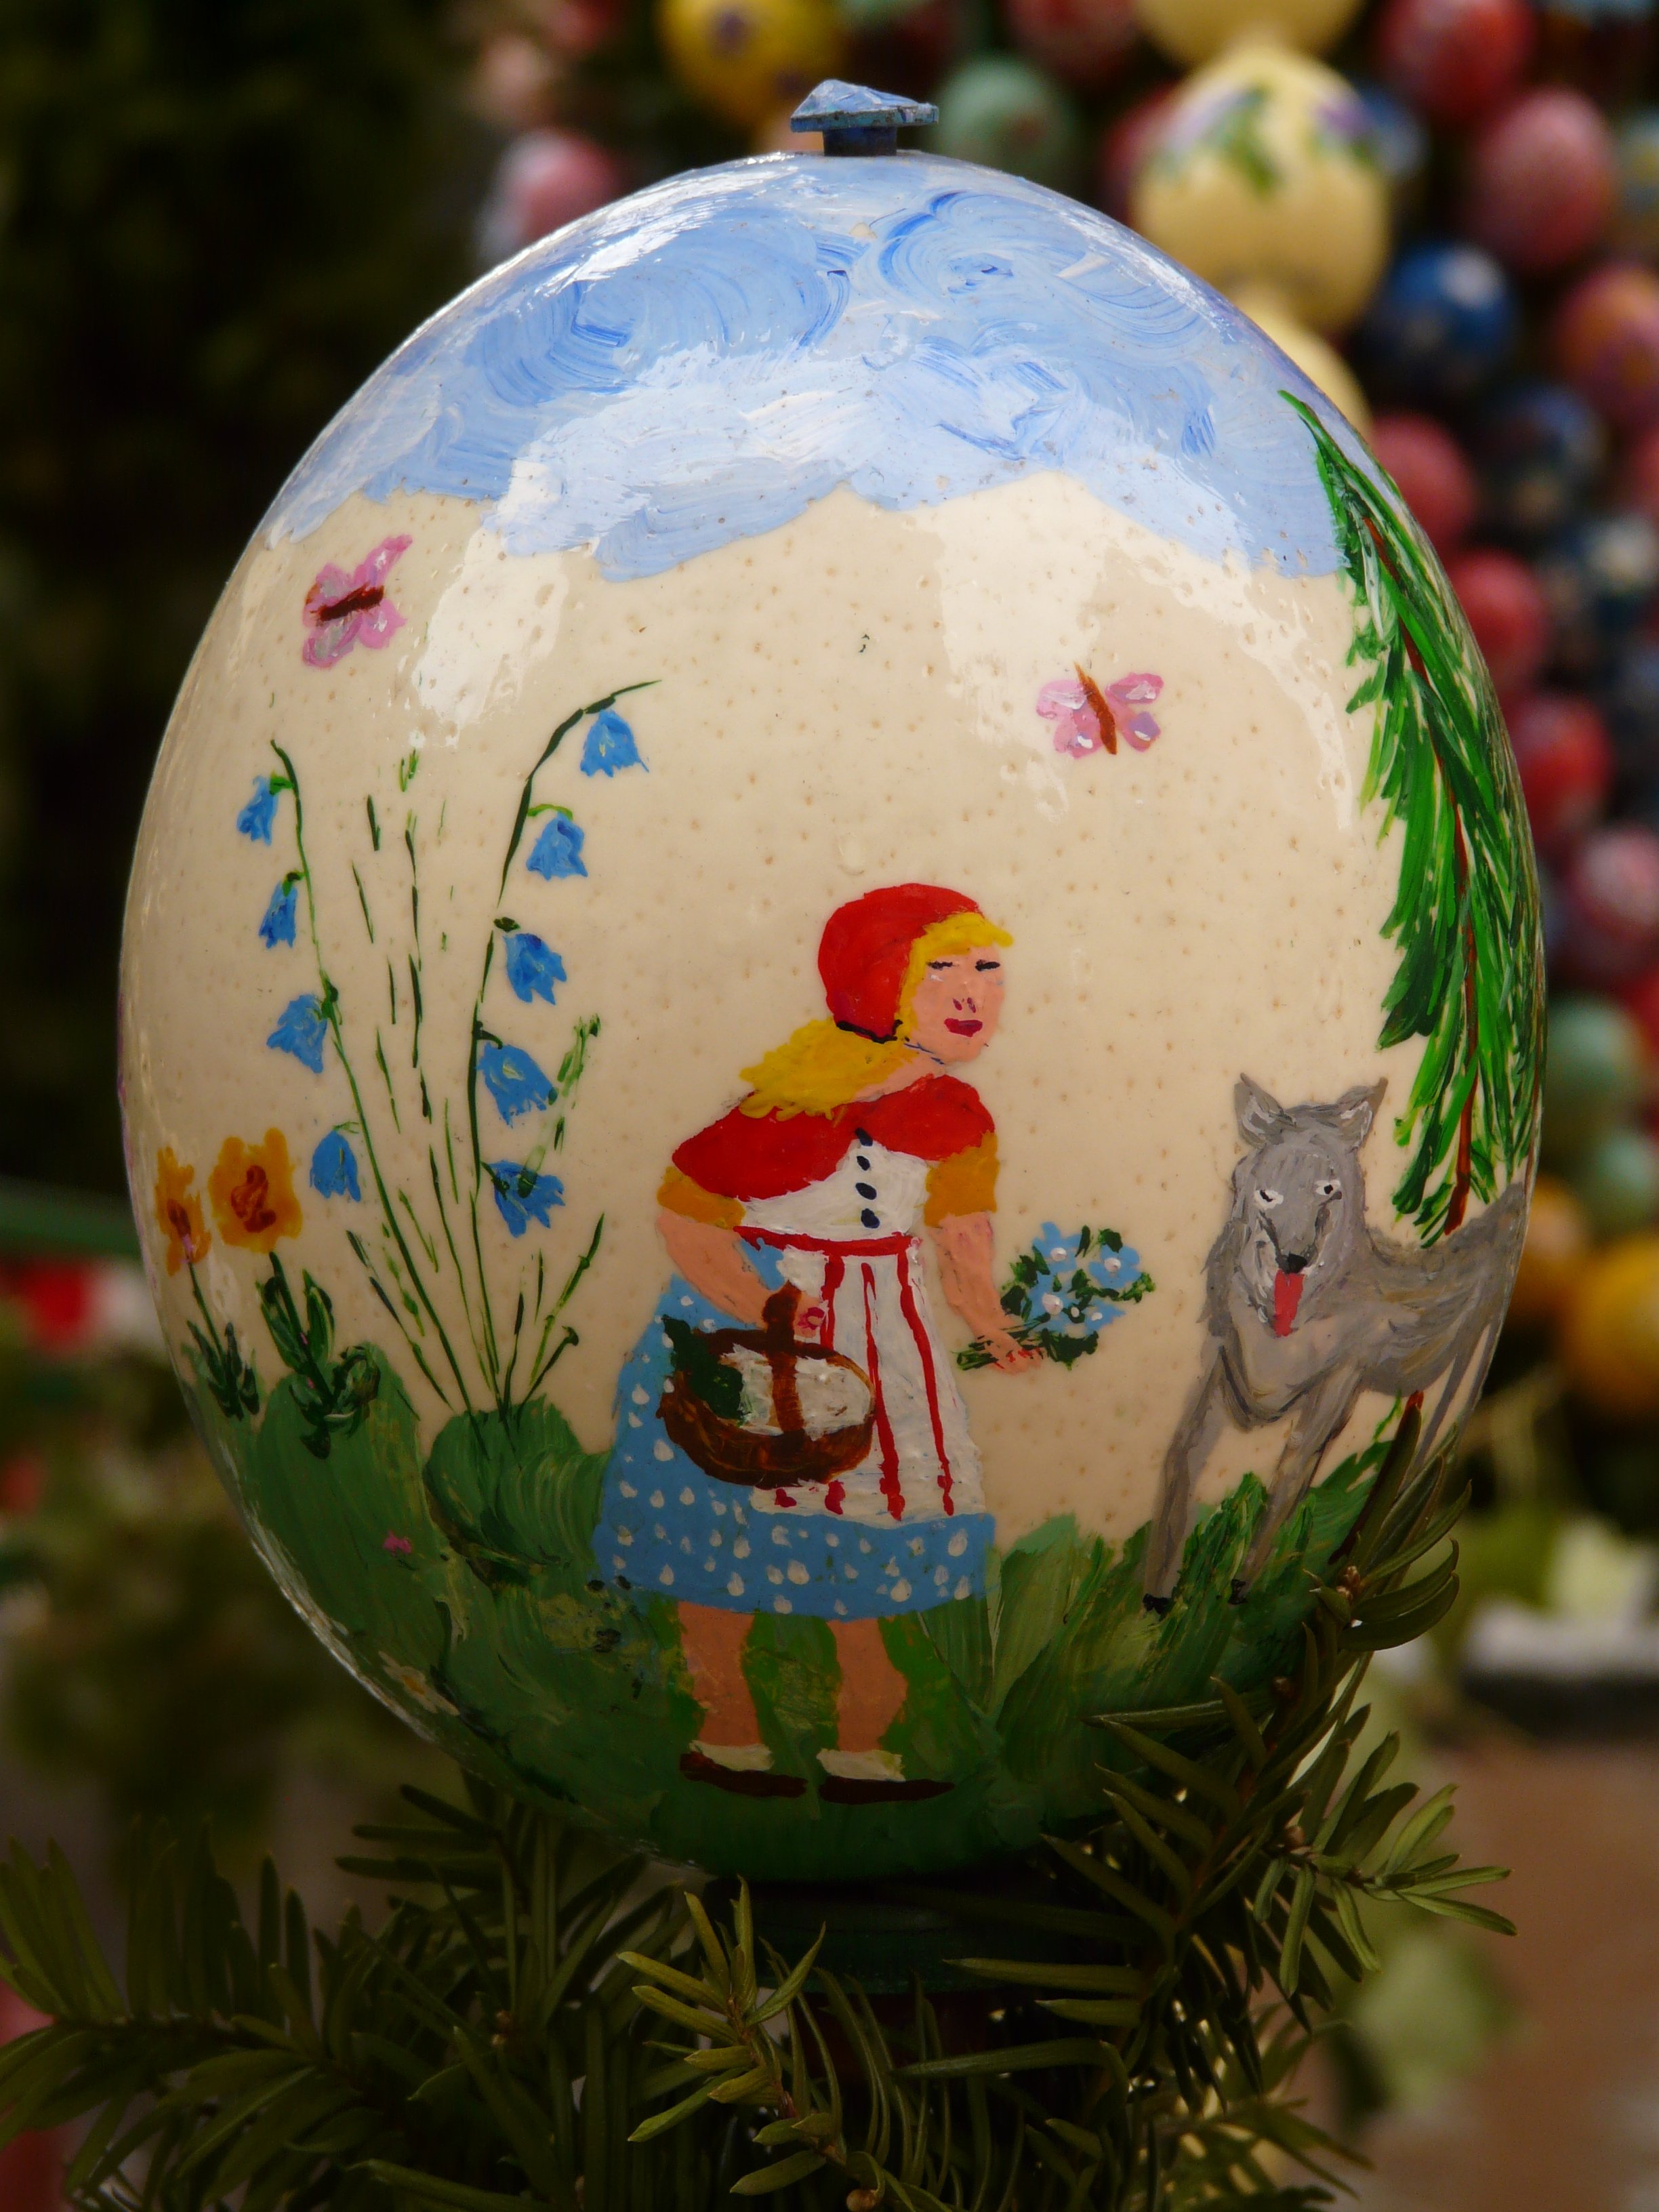
flower, food, color, holiday, paint, colorful, christmas, egg, painting, art, easter, easter eggs, easter egg, rotk ppchen, easter egg painting